Ducati Panigale V2

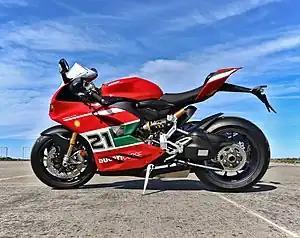
2021 Ducati Panigale V2 Bayliss 1st Championship 20th Anniversary

The Ducati Panigale V2 is a V-twin engine sport bike manufactured by Ducati as the successor to the Panigale 959. The motorcycle is named after the manufacturing district of Borgo Panigale. Initially introduced in 2019 for the 2020 model year with a 955 cc (58.3 cu in) engine, it was significantly redesigned in 2024 for the 2025 model year, adopting a smaller 890 cc (54.3 cu in) engine. The Panigale V2 has evolved over its production run, balancing performance with compliance to stricter emissions standards.